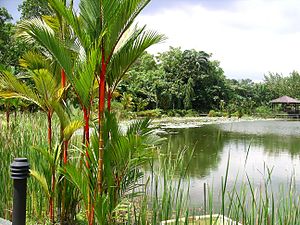
Singapore / Natur
Singapores Botaniske Have, en 67 hektars botanisk have, der omfatter National Orchid Garden med en samling af over 3.000 orkidé-arter.
Singapore, officielt Republikken Singapore er en østat, som ligger ved sydspidsen af Malayahalvøen. Landet ligger 137 kilometer nord for ækvator, syd for den malaysiske stat Johor og nord for de indonesiske Riauøerne. Med sine 710,2 km² er Singapore en mikrostat, og det er det mindste land i Sydøstasien. Det er betydeligt større end Monaco og Vatikanet, som er de eneste andre selvstændige bystater.